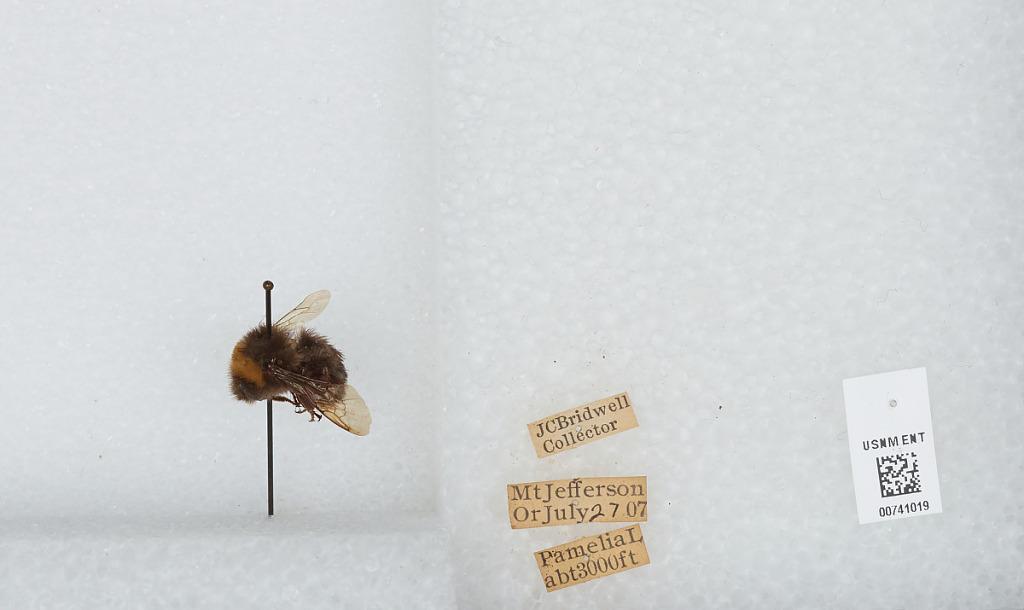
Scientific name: Bombus (Bombus) occidentalis Greene
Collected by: J. Bridwell
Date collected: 1907-7-27
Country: United States
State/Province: Oregon
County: Linn
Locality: Pamelia Lake
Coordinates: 44.6544, -121.845